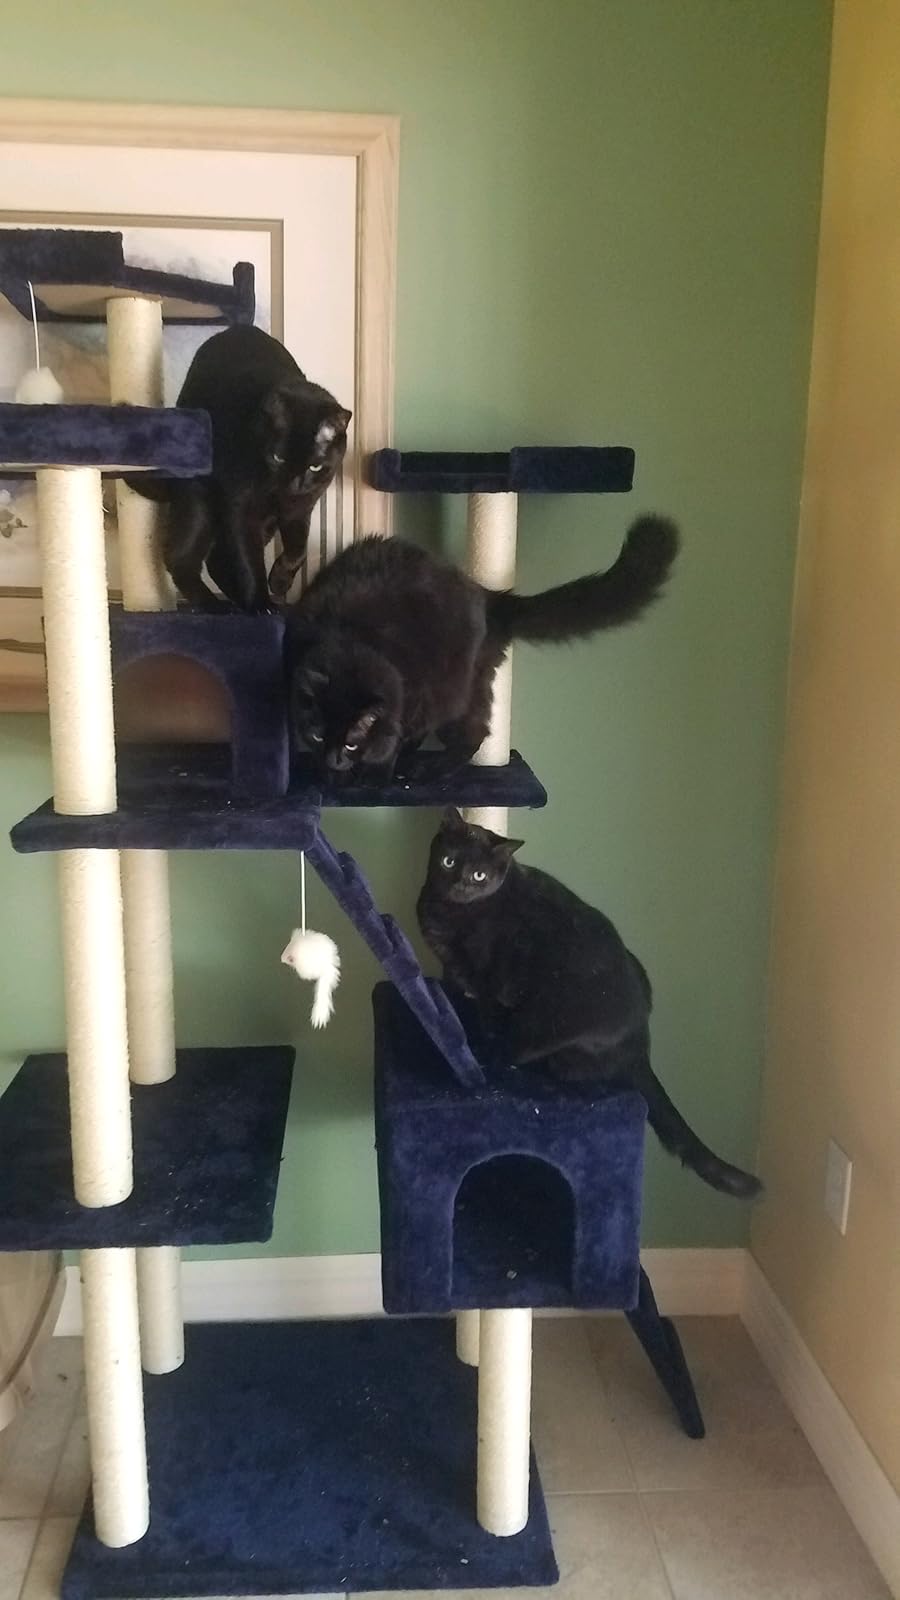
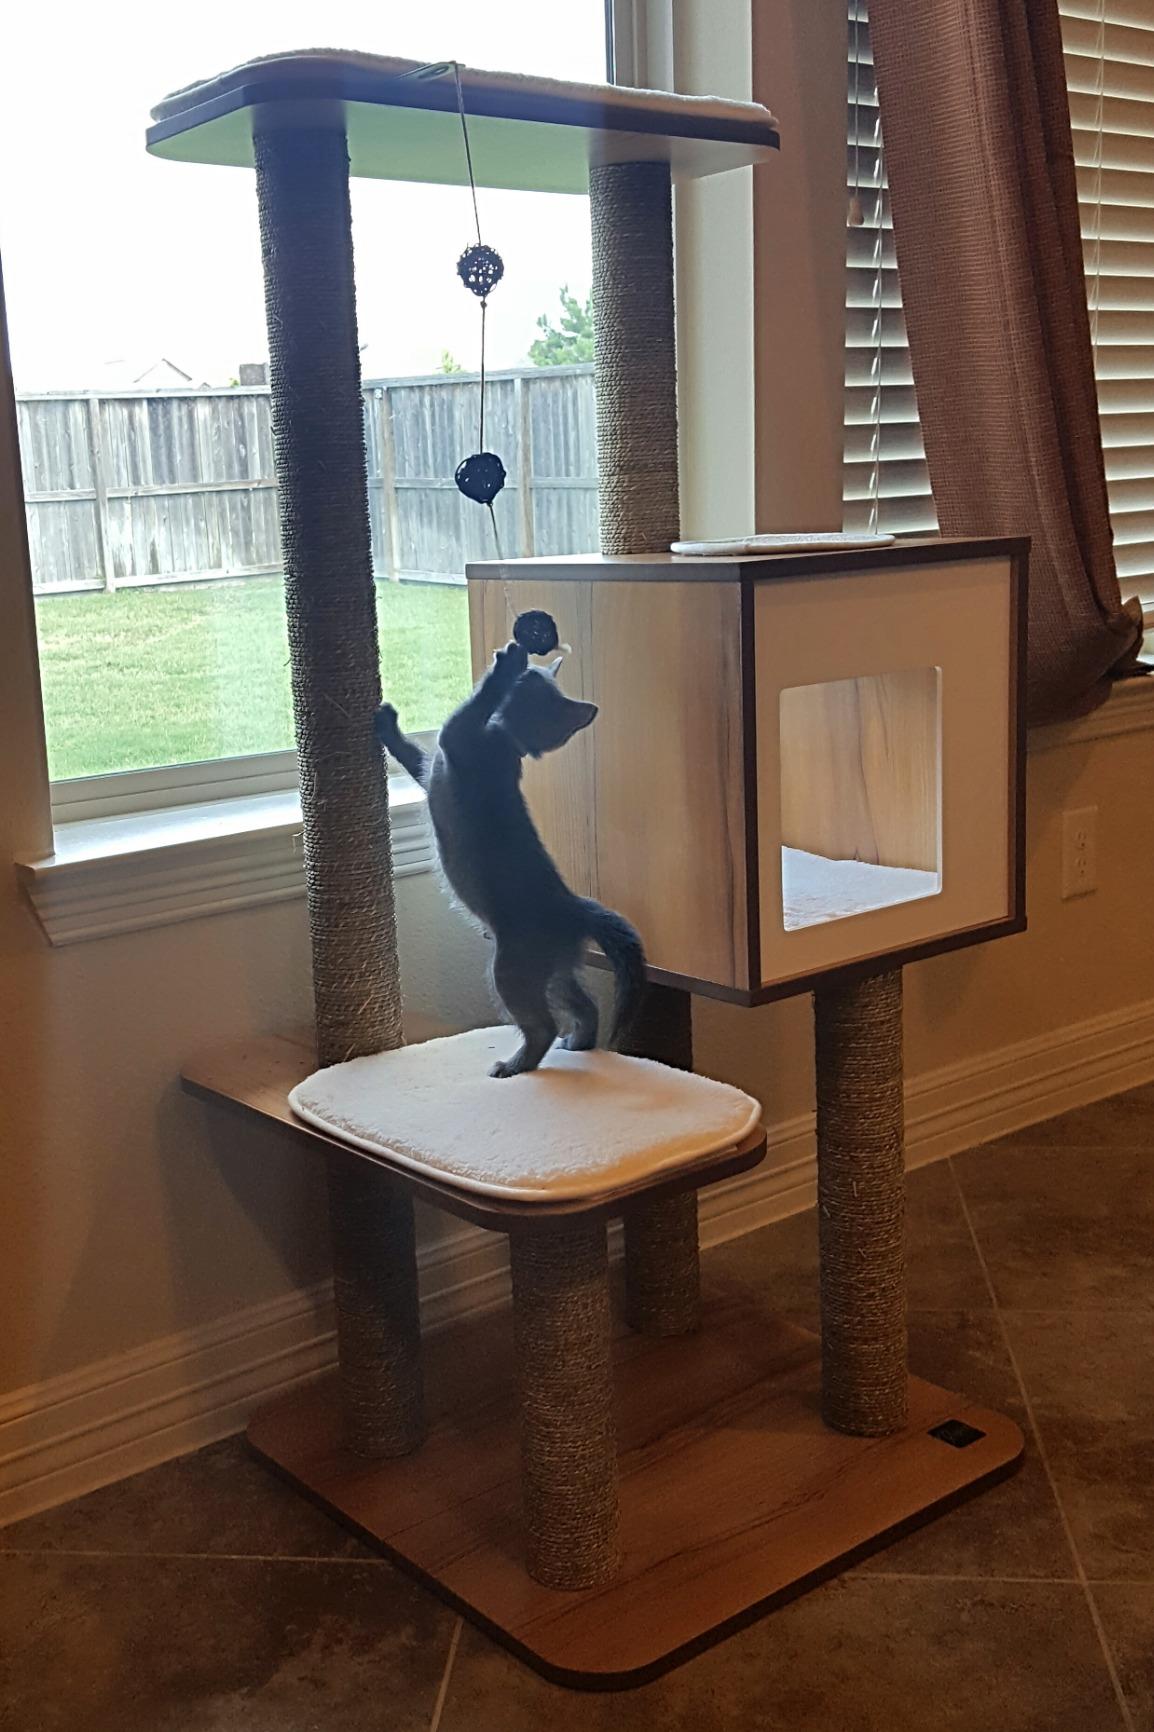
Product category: items_cat tree
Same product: no